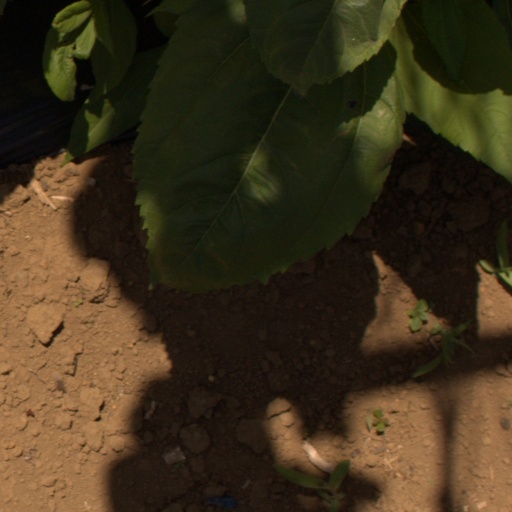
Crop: Jerusalem artichoke